Bambara (band)

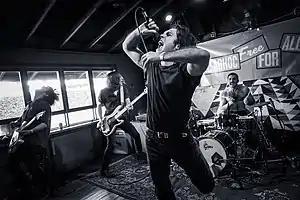
Bambara performing at SXSW on March 14, 2019

Bambara is an American post-punk band formed in 2007 in Athens, Georgia, currently based in Brooklyn, New York. The trio consists of twin brothers Reid Bateh (lead vocals, guitar) and Blaze Bateh (drums), and William Brookshire (bass).